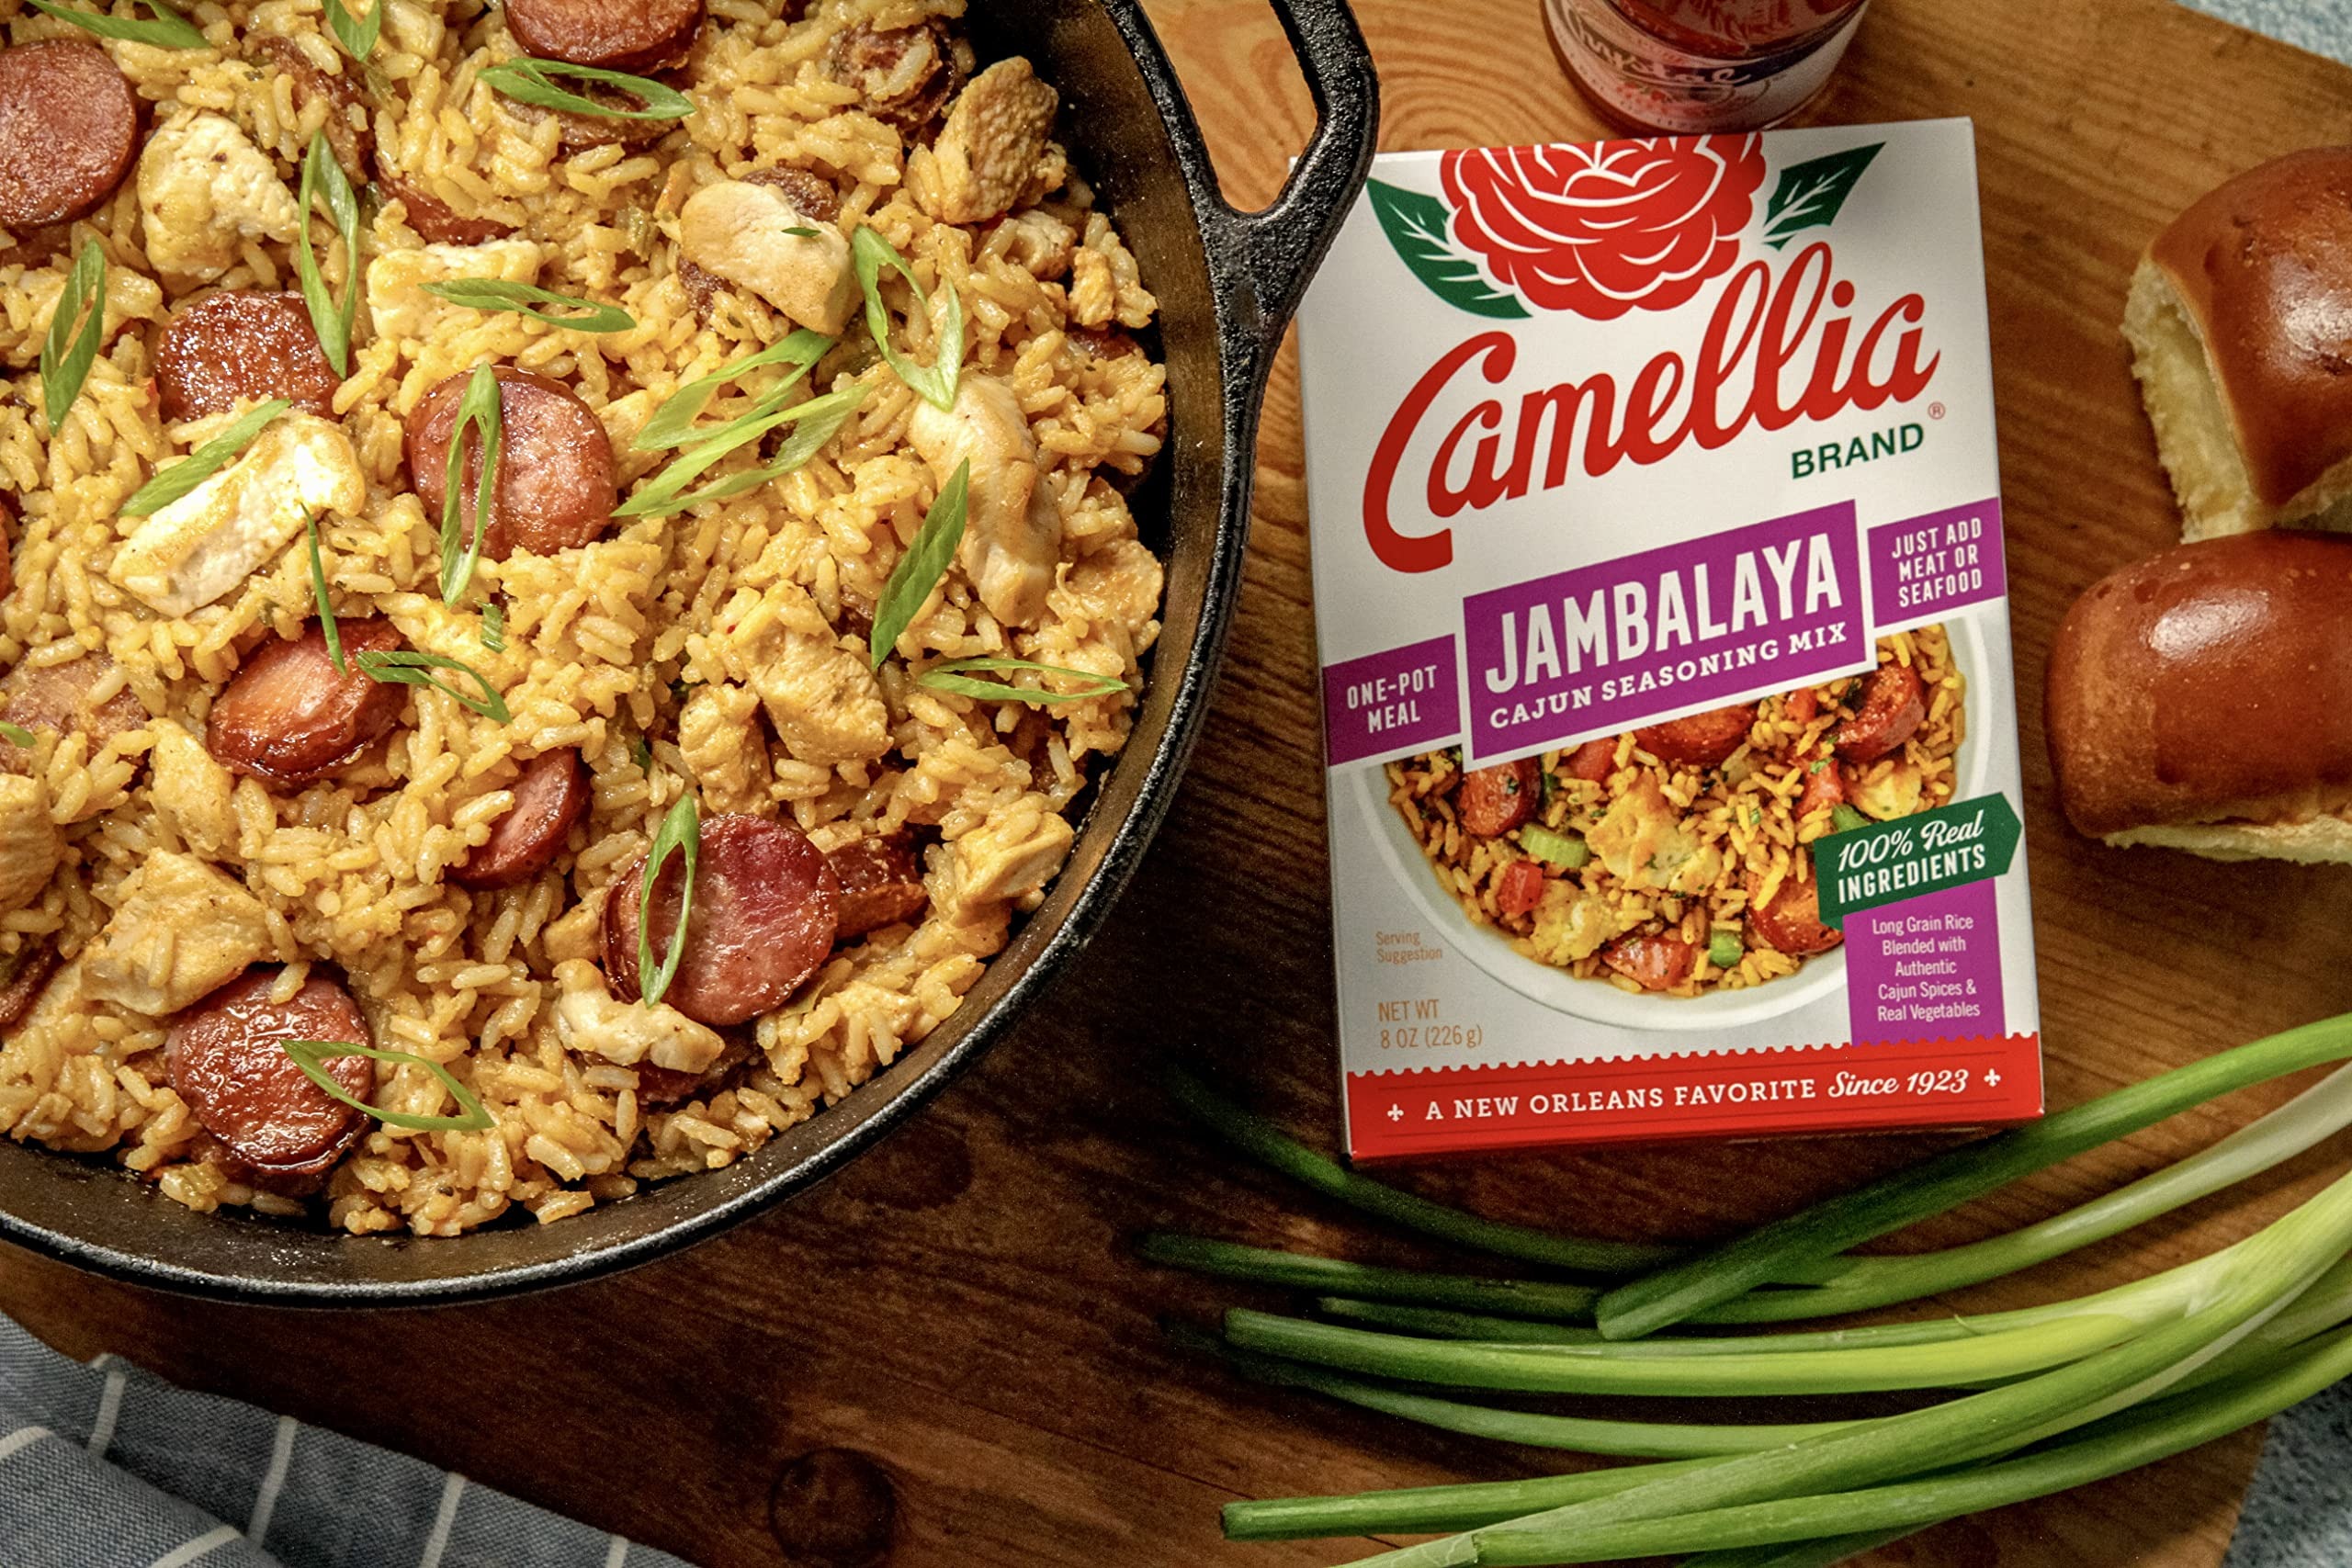
Item Name: Camellia Brand Jambalaya Cajun Seasoning Mix, Authentic Louisiana Flavor (Twin Pack)
Value: 2.0
Unit: Count

Price: 15.1